Évrard Chaussoy

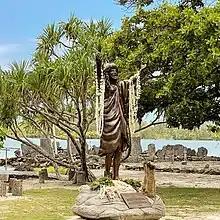
Statue of Bobby Holcomb.

In 2021 with the help and financial support of his friend Heiarii Girard, Chaussoy created a statue of the famous Polynesian musician Bobby Holcomb in bronze. The monumental 1.5 scale statue and its base measure three and a half meters and weigh three and a half tonnes. It was inaugurated on the island of Huahine where Bobby resided then was exhibited on the island of Raiatea where the singer regularly performed. It is currently exhibited on Place To'ata in Papeete, on the island of Tahiti.